Falguière station

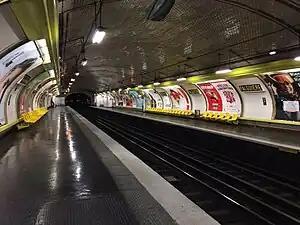
Falguière metro station

Falguière is a station on line 12 of the Paris Métro in the 15th arrondissement. It is named after the nearby "rue Falguière", which in turn is named after Alexandre Falguière (1831–1890), a French sculptor and painter.